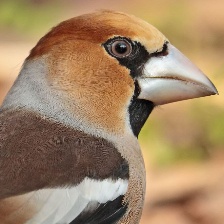
Species: HAWFINCH
Scientific name: COCCOTHRAUSTES COCCOTHRAUSTES